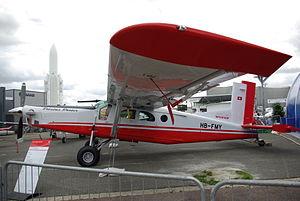
Le Turbomeca Astazou est une lignée de turbomoteurs français à grand succès, déclinés en versions turbines à gaz ou turbopropulseurs. L'ingénieur essentiellement responsable de son développement était G. Sporer.
Le Pilatus PC-6 Porter est un avion utilitaire monomoteur à décollage et atterrissage court à ailes hautes conçu par l'avionneur suisse Pilatus Aircraft. Produit soit avec un moteur à pistons, soit avec un turbopropulseur, il a effectué son premier vol en 1959 et a été fabriqué sous licence par Fairchild Hiller aux États-Unis. Après 597 appareils construits en six décennies, Pilatus a arrêté sa production en 2019.